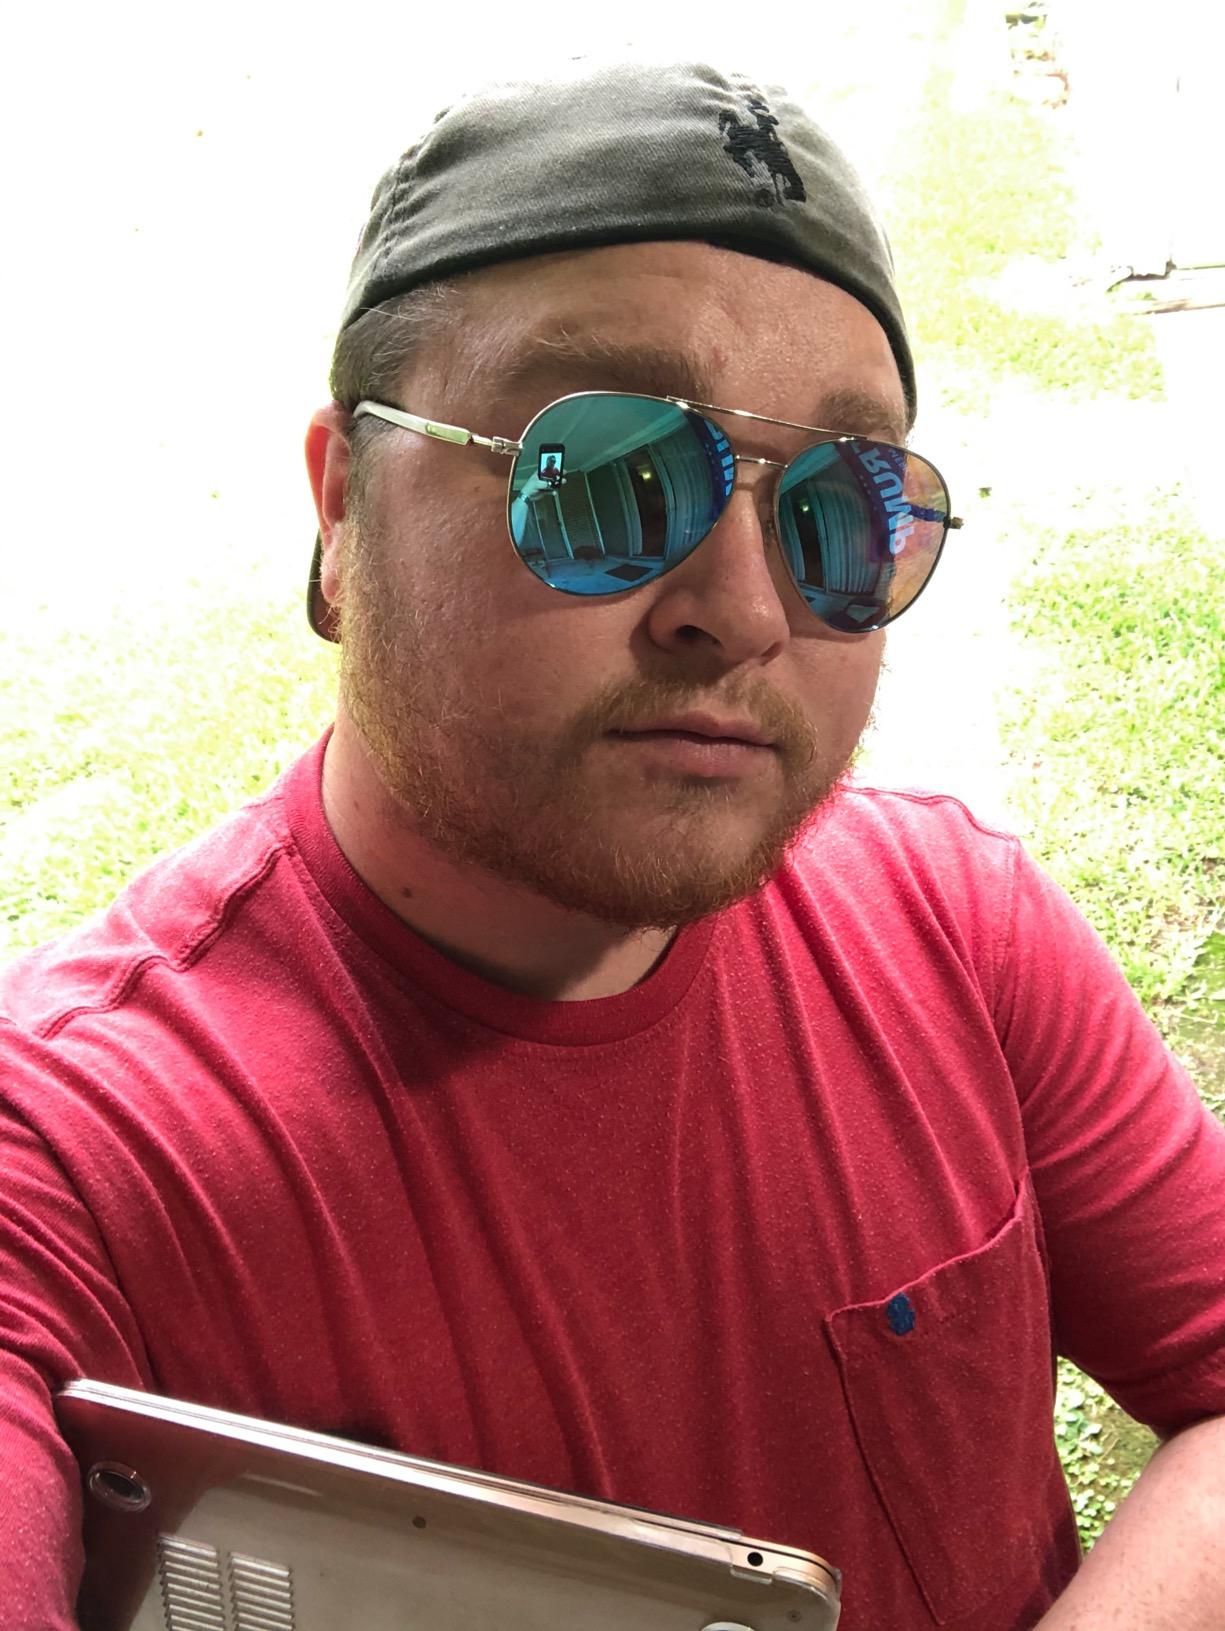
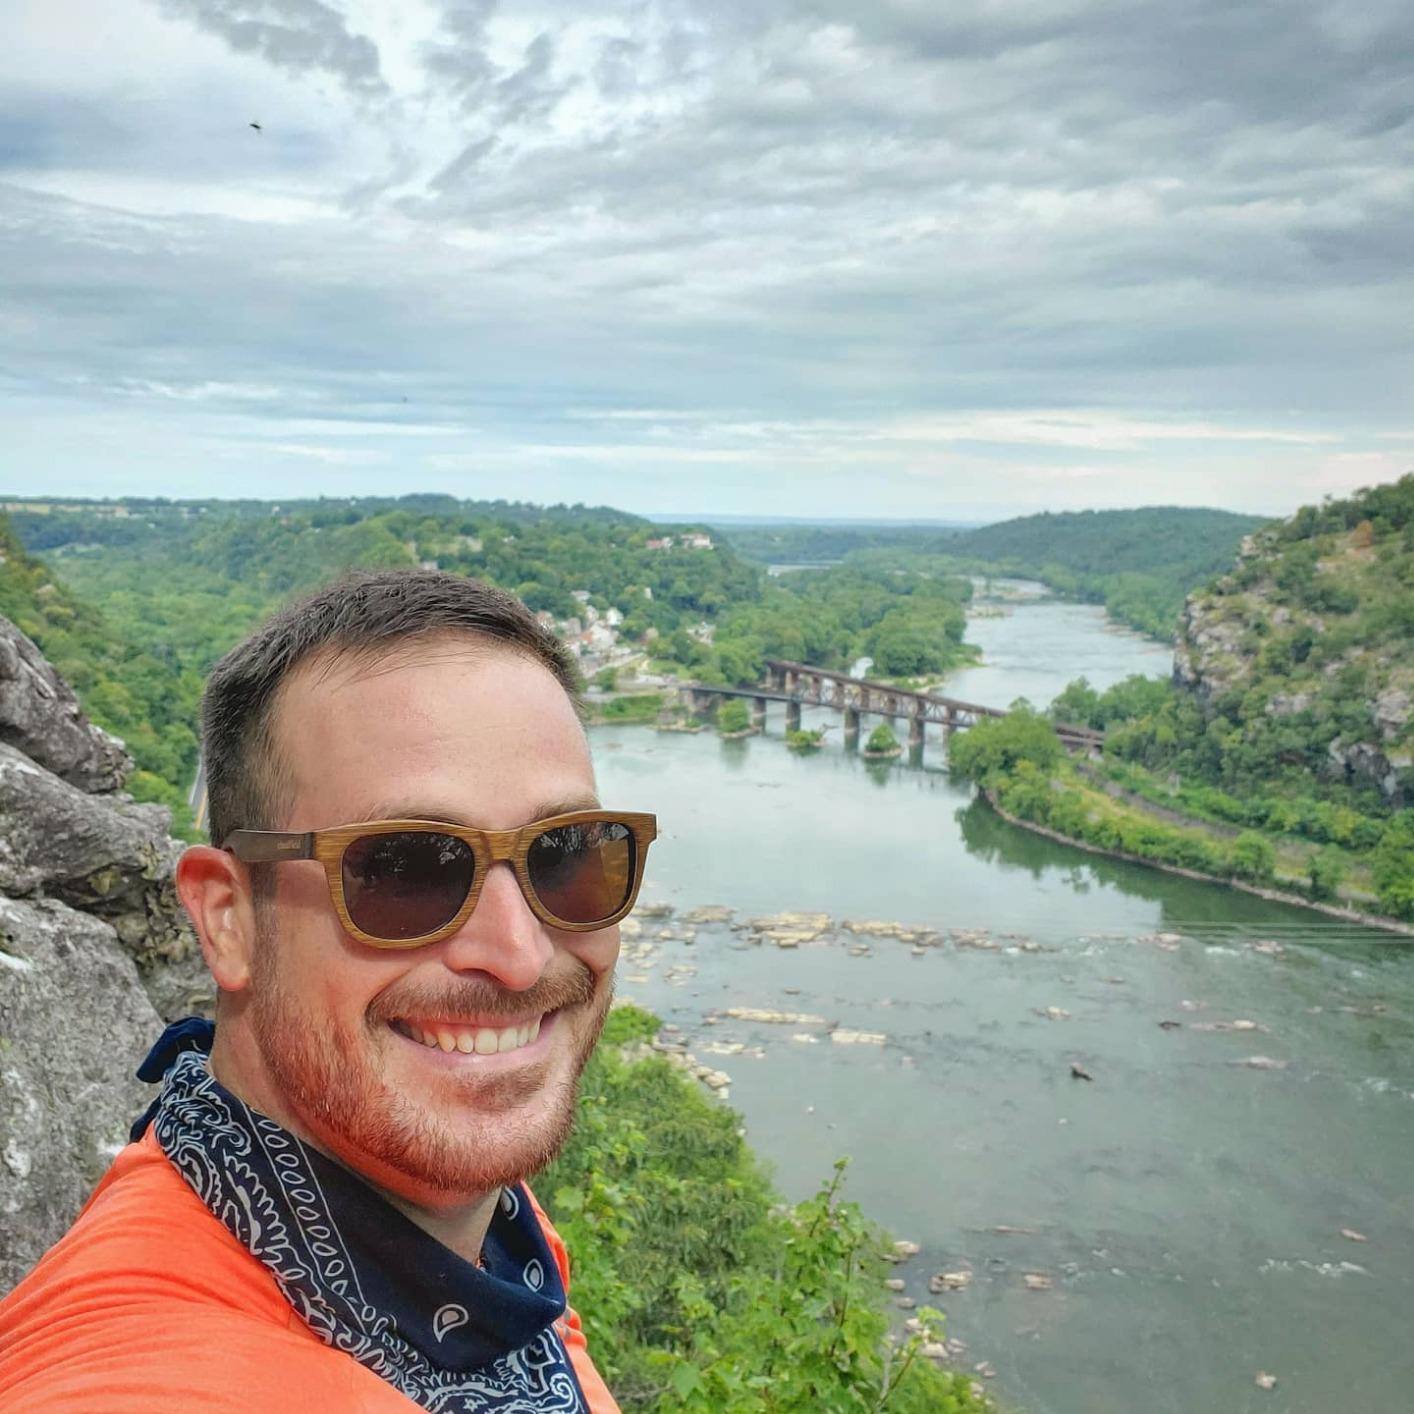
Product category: accessories_sunglasses
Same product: no